Royal Naval School of Flight Deck Operations

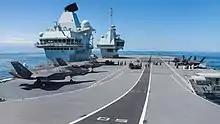
Carrier sea training in June 2020

A new Flight Deck Training Simulator was built in November 2015 by Systems Engineering and Assessment (SEA) of Frome, costing £500,000. It has Kinect motion sensing.